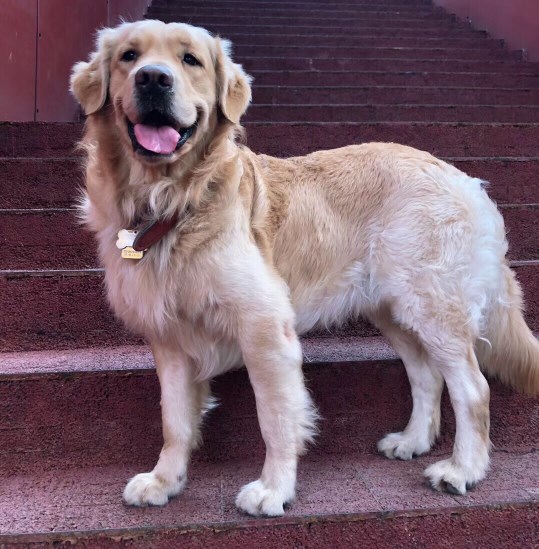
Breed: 5355-n000126-golden_retriever